Volksdeutsche

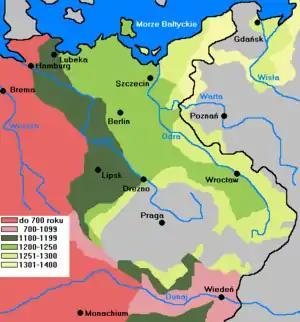
Stages of German eastern settlement, 700–1400

In the sixteenth century Vasili III invited small numbers of craftsmen, traders and professionals to settle in Russia from areas that would later become Germany so that Muscovy could exploit their skills. These settlers (many of whom intended to stay only temporarily) were generally confined to the German Quarter in Moscow (which also included Dutch, British and other western or northern European settlers whom the Russians came to indiscriminately refer to as "Germans"). They were only gradually allowed in other cities, so as to prevent the spread of alien ideas to the general population.